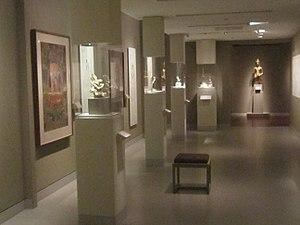
Le Rubin Museum of Art est un musée américain situé à New York qui présente une collection d'art de l'Himalaya et régions environnantes, et en particulier d'art tibétain.